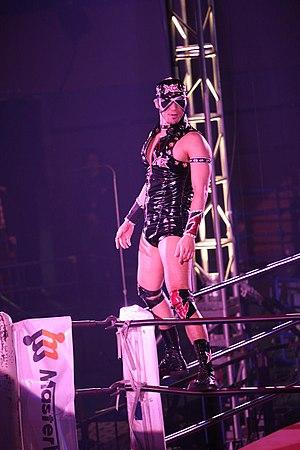
Razor Ramon Hard Gay est le nom de scène de Masaki Sumitani, comédien et catcheur japonais né le 18 décembre 1975.